Aelbert Cuyp

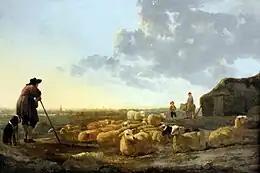

Cuyp's drawings reveal him to be a draftsman of superior quality. Light-drenched washes of golden brown ink depict a distant view of the city of Dordrecht or Utrecht.